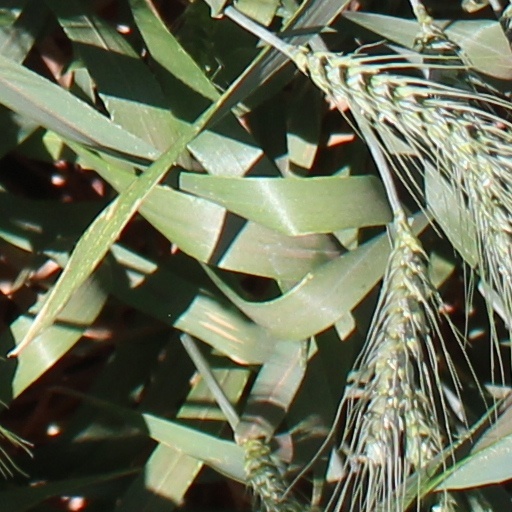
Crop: wheat